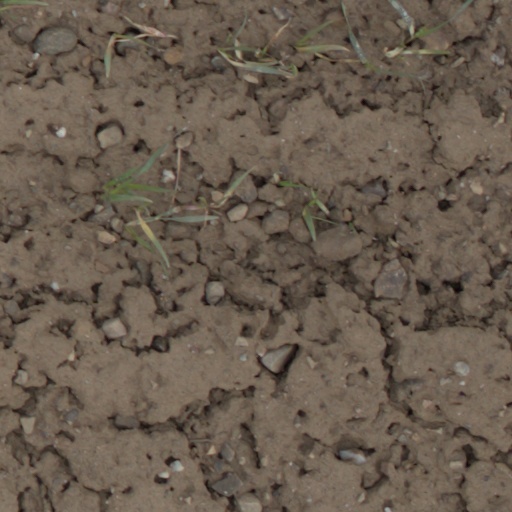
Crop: wheat